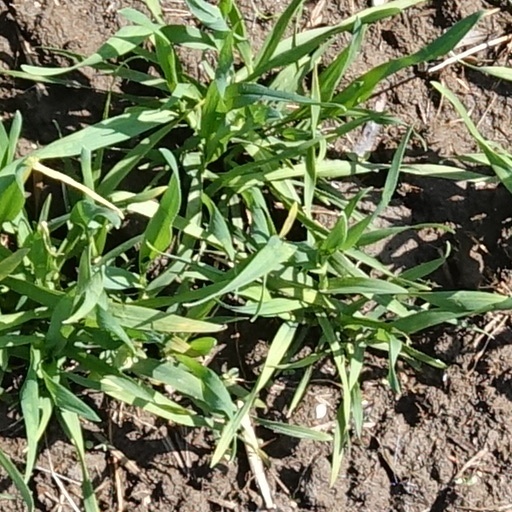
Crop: wheat